Andher Nagari

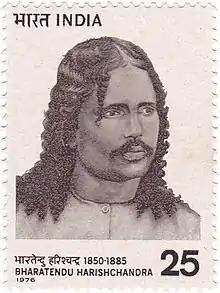
Bhartendu Ji, the author of the play Andheri Nagari on the 1976 postage stamp of India

Andher Nagri is a six-act play written by Indian Hindi writer Bhartendu Harishchandra in 1881. It satirizes autocratic government by an incompetent ruler. Bhartendu composed it in a single day for the Hindu National Theater in Banaras.